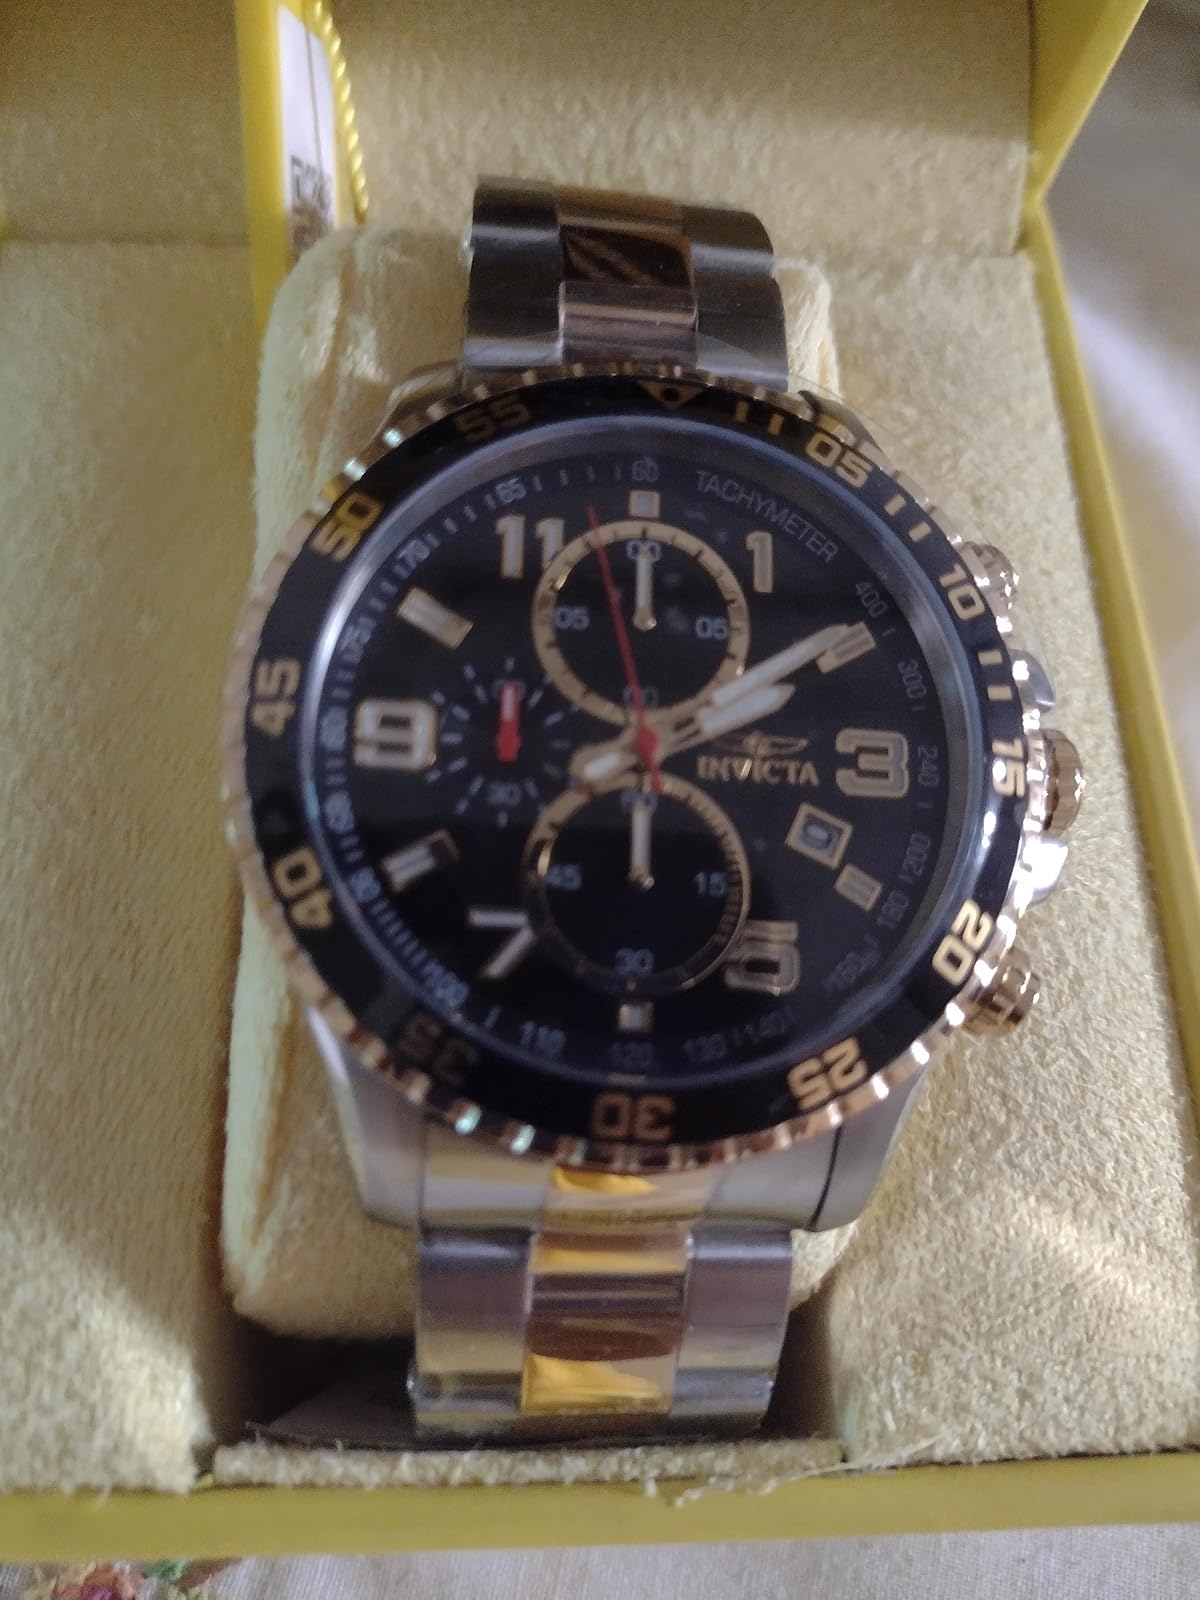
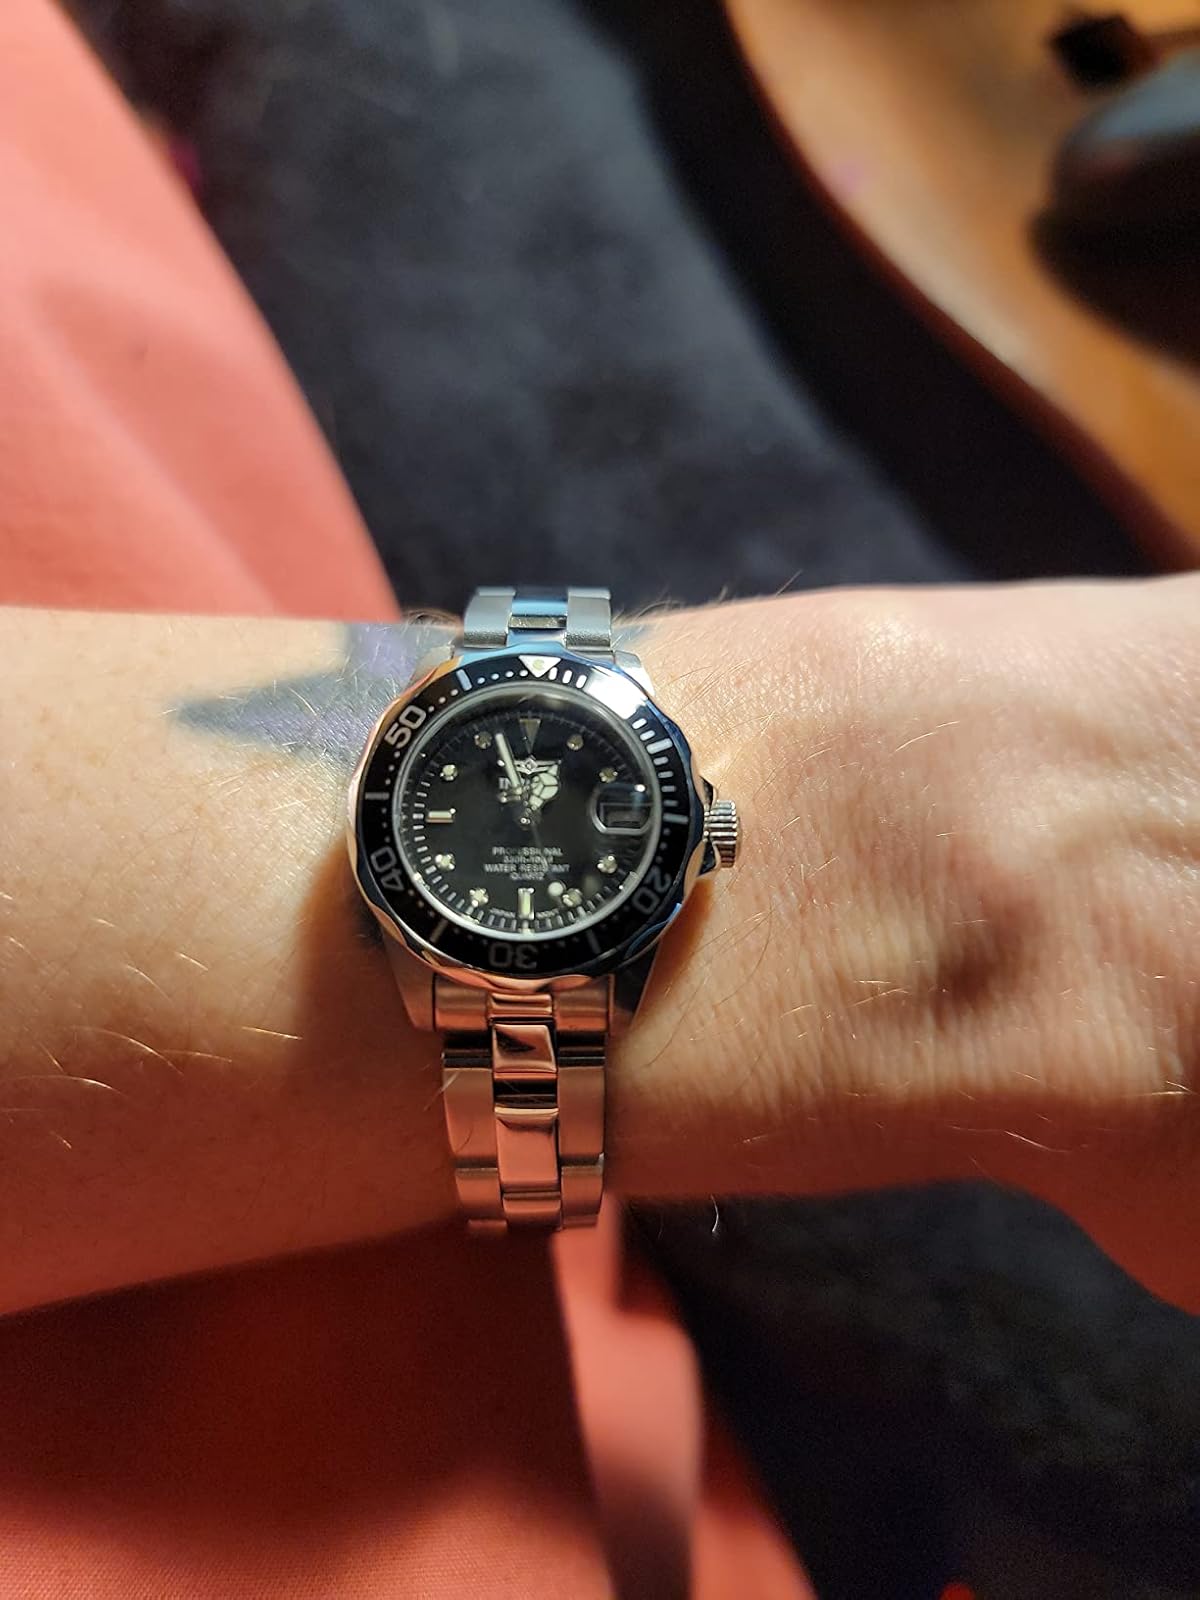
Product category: accessories_watch
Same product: no